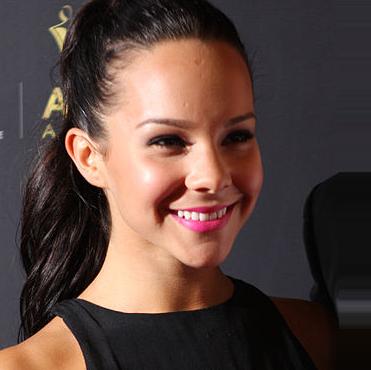
Age: 22